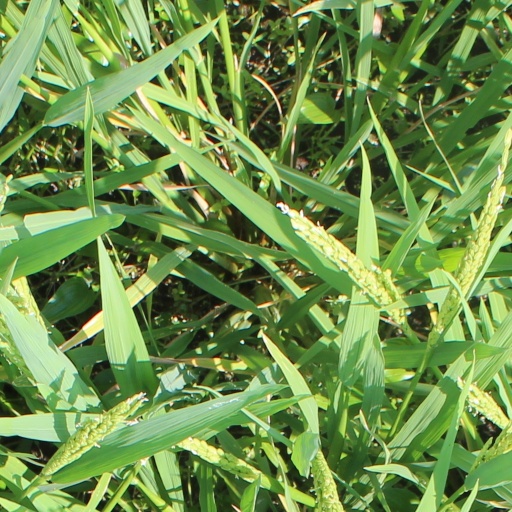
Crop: rice